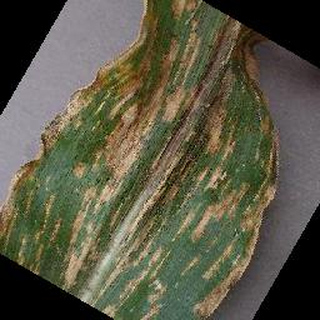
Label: corn_cercospora_leaf_spot